Peachtree Corners, Georgia

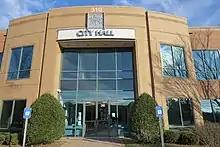
Peachtree Corners City Hall

Amazon, CarMax and Mass Mutual as well as Honeywell, Sprint Corporation, Siemens Industry Automation, Valmet, Fleetcor, Crawford & Company, ASHRAE, ACI Worldwide, Simmons Bedding Company, and CMD Group are among the over 2,300 businesses with a presence in Peachtree Corners. ASHRAE's world headquarters moved to Peachtree Corner's Technology Park Atlanta, with the company investing $15.7 million in its Peachtree Corners world location. The Harlem Globetrotters are headquartered in Peachtree Corners as well as the Southern Section of the United States Tennis Association (USTA). Peachtree Corners has 12 hotels to serve business travelers and visitors including Hilton, Marriott, and Hyatt.